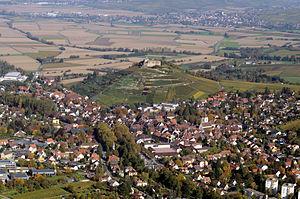
Staufen im Breisgau est une ville de Bade-Wurtemberg, située dans l'arrondissement de Brisgau-Haute-Forêt-Noire, dans le district de Fribourg-en-Brisgau.